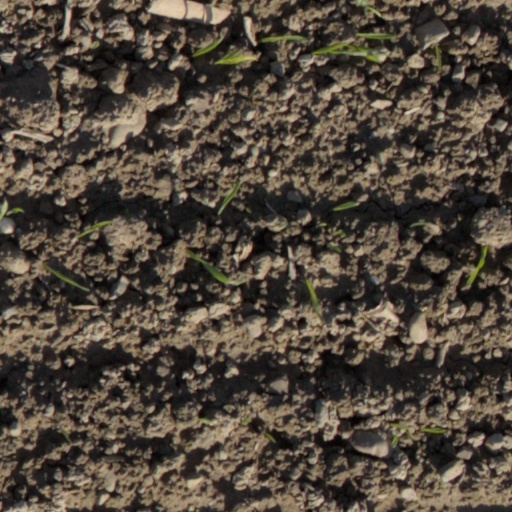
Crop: wheat